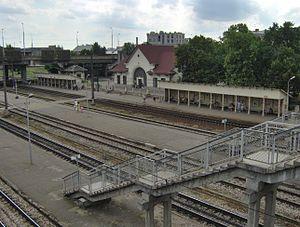
La gare de Zemitāni est une gare ferroviaire lettone de la ligne de Zemitāni à Skulte.